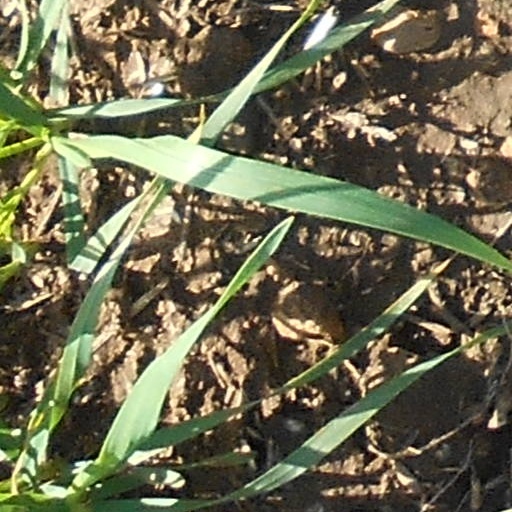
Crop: wheat